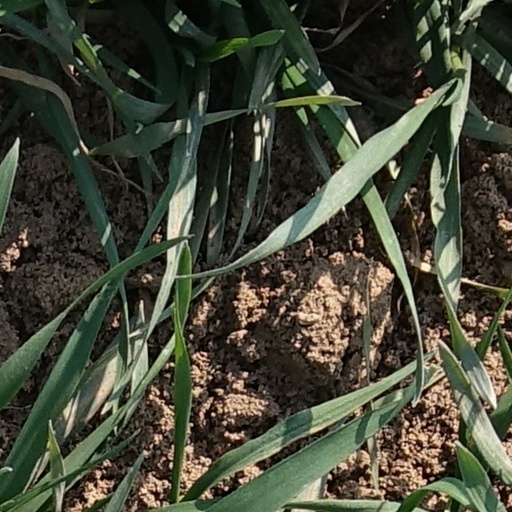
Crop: wheat